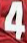
Number: 4